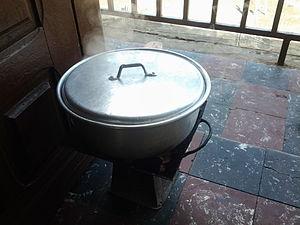
Casserole sur un fourneau de charbon pour la cuisson d'une sauce. This is an image of food from Ivory Coast
Le potager est un appareil de cuisson ancestral en maçonnerie, sorte de table de cuisson servant à faire cuire le potage, composé de plantes potagères, mais aussi toutes préparations contenues dans des marmites, grils ou poêles à frire. La chaleur était fournie par des braises placées dans la partie basse du dispositif.